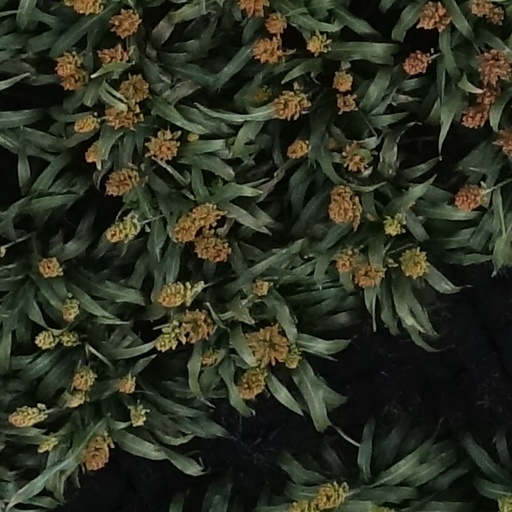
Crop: sorghum